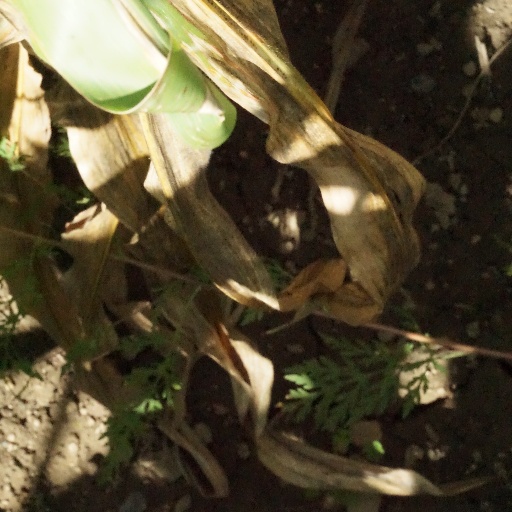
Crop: maize; corn